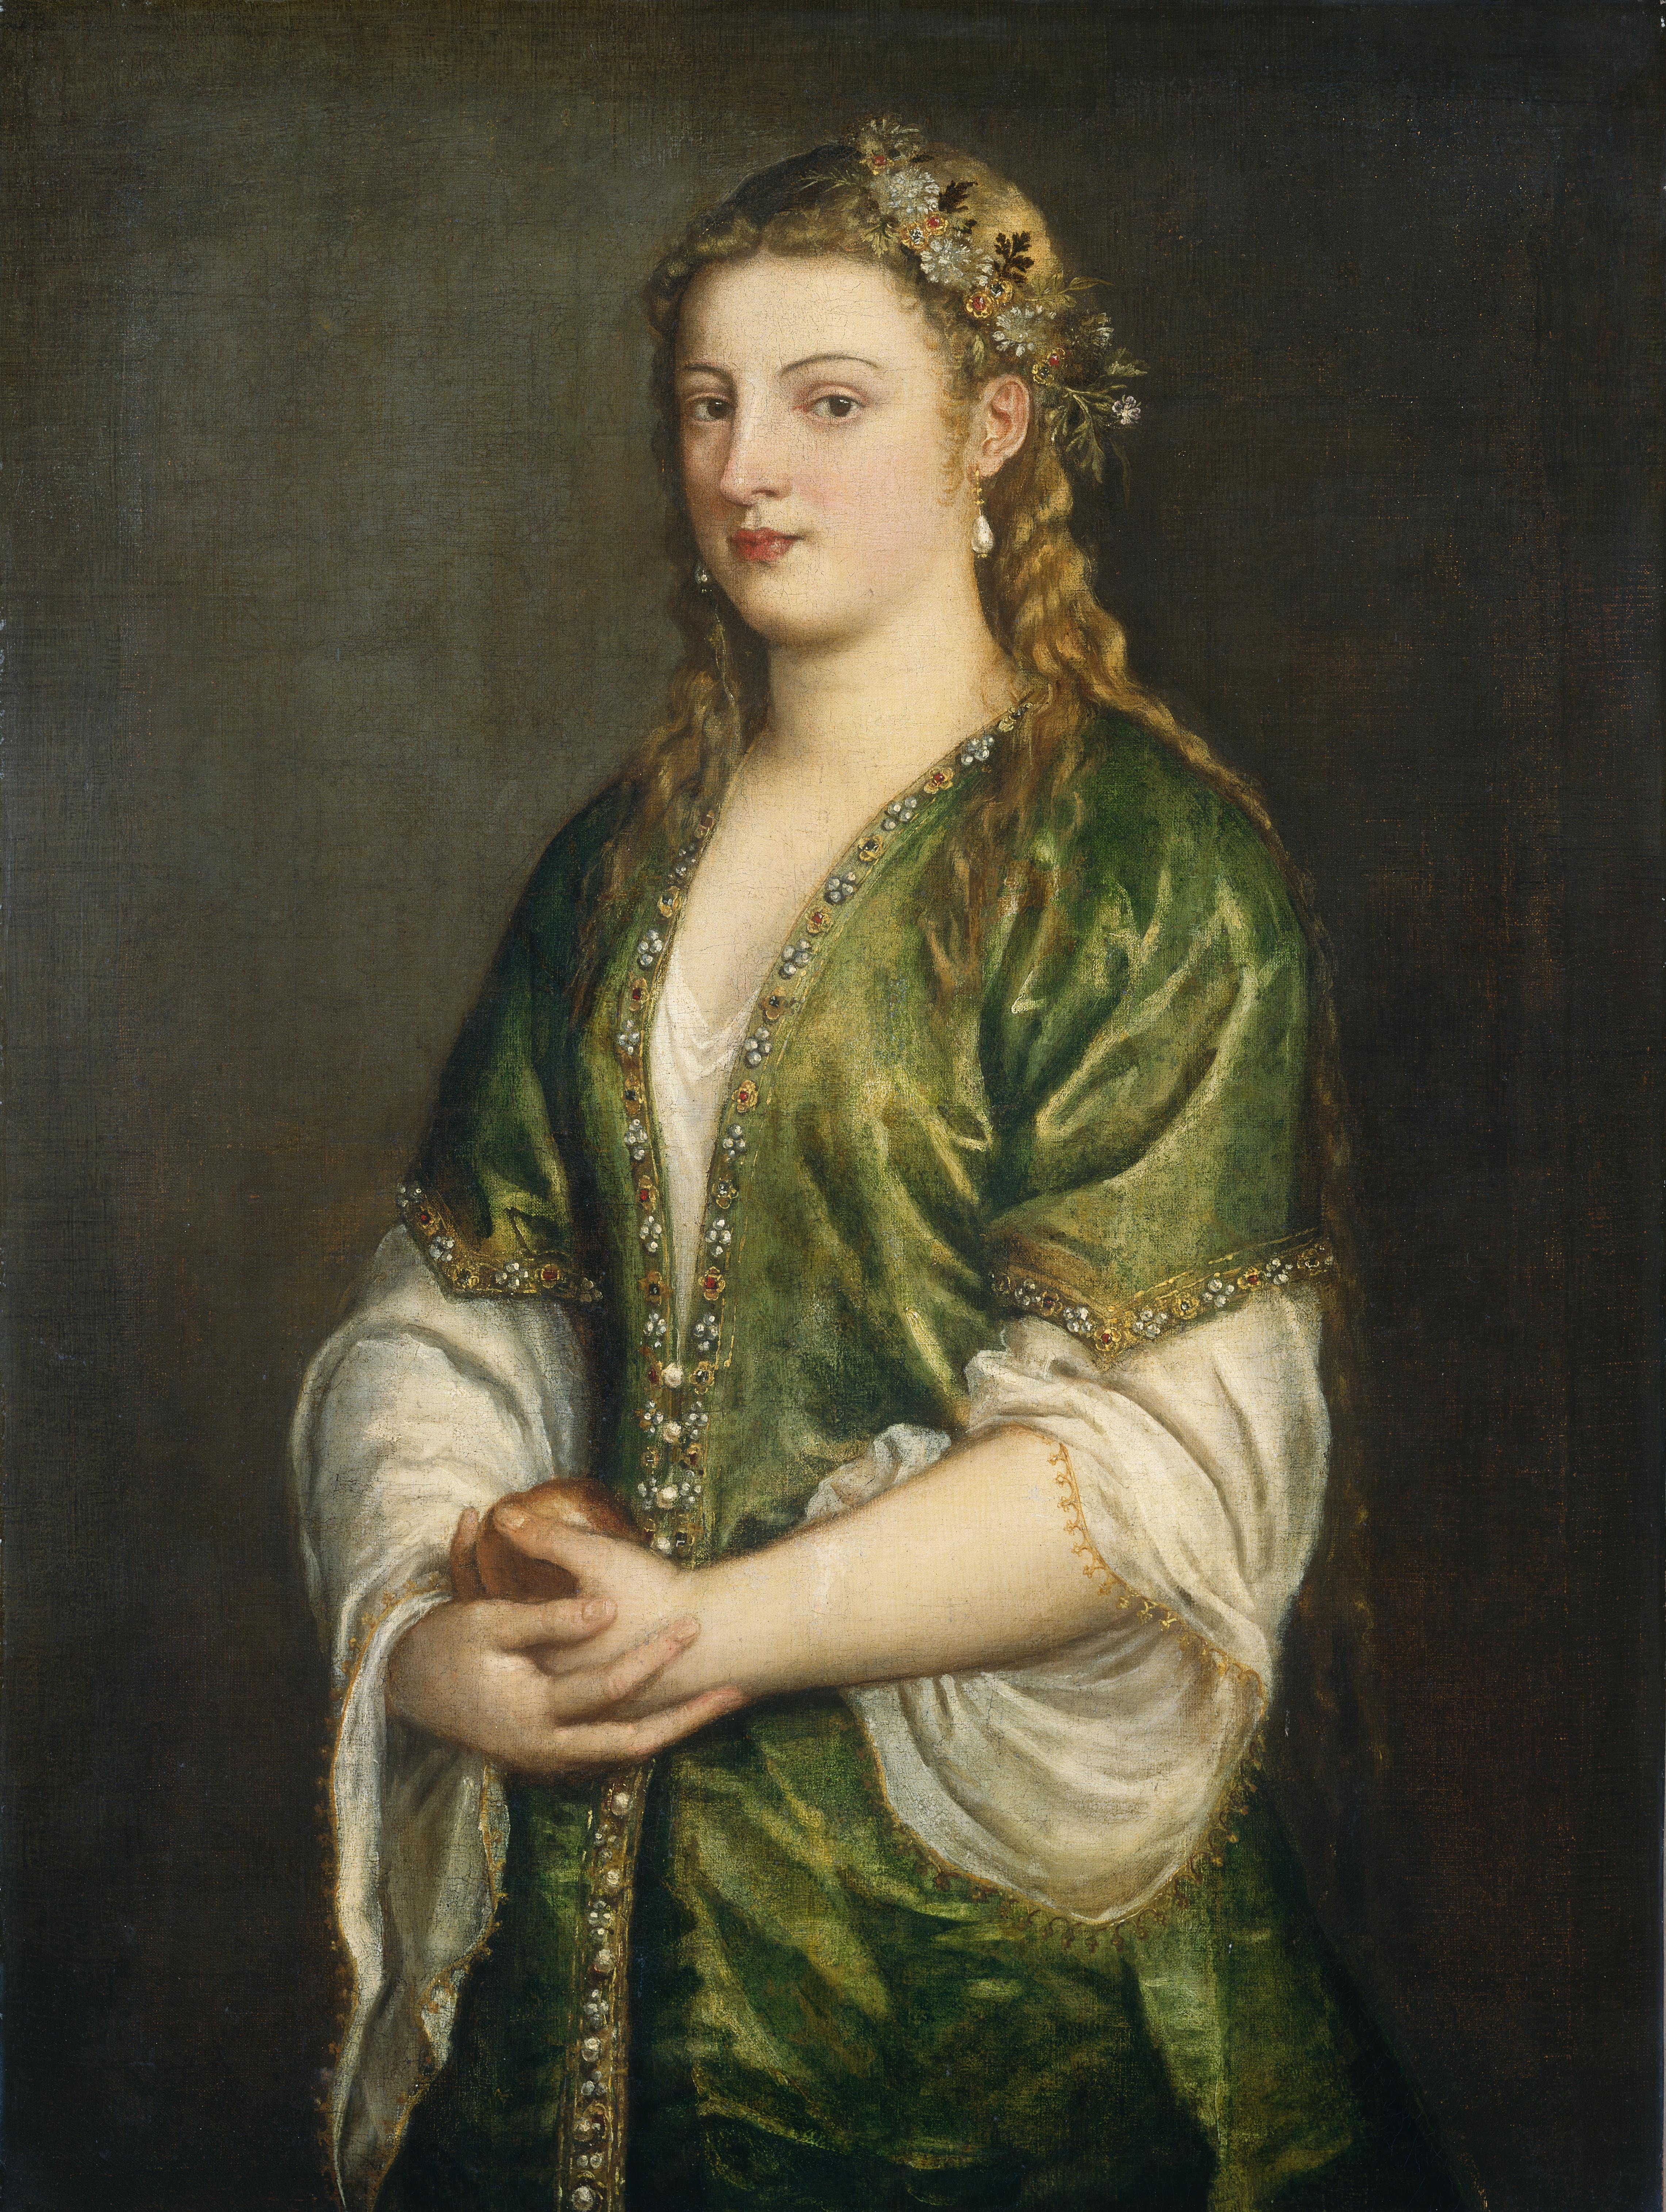
person, woman, female, portrait, model, artistic, lady, painting, art, beautiful, artistry, photo shoot, oil on canvas, art model, titian